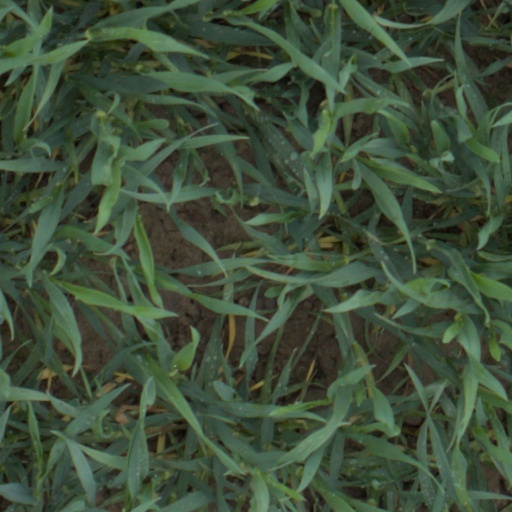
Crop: wheat